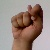
The image shows a hand gesture representing the letter 'T' in Indian Sign Language.